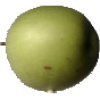
Label: apple_granny_smith